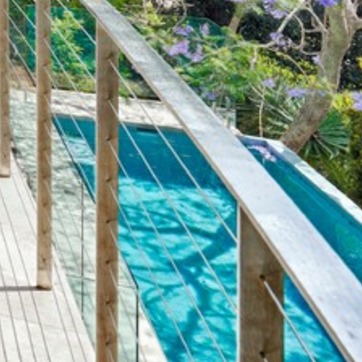
Material: water